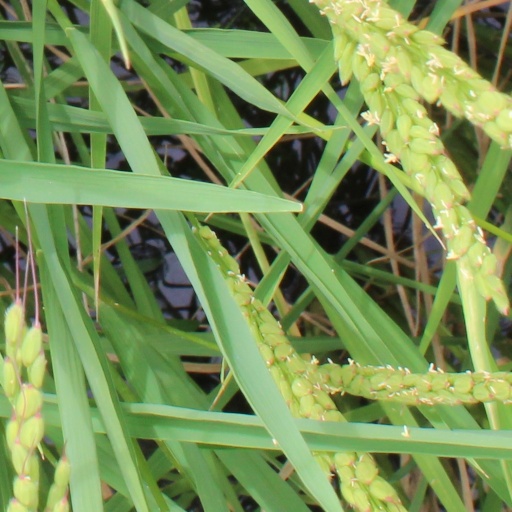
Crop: rice